Scott Hughes

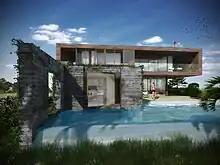
Via Marina Project 2013

In 2004, Hughes became a trustee of Southern California Institute of Architecture. Since 2005 Scott has been appointed to the Local Planning Agency of the Town of Jupiter Island. He founded HughesUmbanhowar Architects (HUUM) with John Umbanhowar in 2010. The firm has studios in Venice California and South Florida. The firm's work has been recognized in a number of exhibitions and publications and has been featured in The Wall Street Journal, The Los Angeles Times, Dwell, Interior Design Magazine, Architectural Record, Architecture, and Progressive Architecture.